Bambari

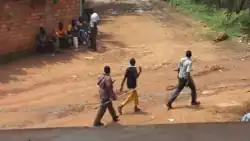
Anti-balaka fighters in Bambari, 2014

On 23 December 2012 Bambari was captured by rebels from Séléka coalition.